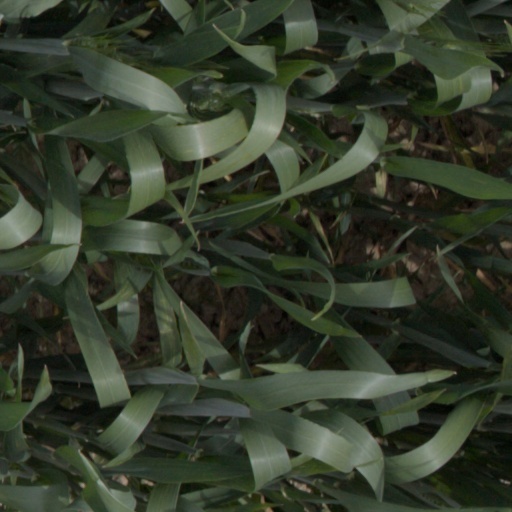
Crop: wheat